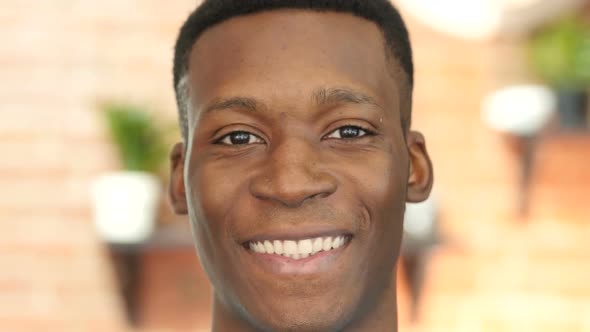
Label: Colored